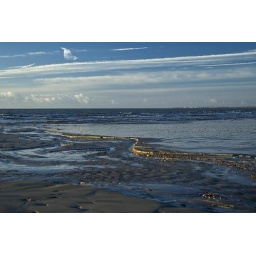
Surface water outfall scours channels in the sand catching the sunrise